Mahesh Verma

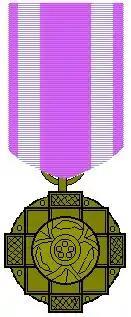
Padma Shri India

Verma received the State Award from the Government of Delhi in 2001, the B. C. Roy Award in 2007, and the civilian award of Padma Shri in 2014, when he was included in the Republic Day honours. He was the "Health Personality of the Year" for 2012, an honour from the Federation of Indian Chambers of Commerce and Industry (FICCI). He is also a recipient of "Rotary Vashishat Sewa Samman" in 2002, "Dr. P. N. Behl Foundation Award" of the Delhi Medical Association in 2006, "Dr. B. C. Shroff Oration Award" of the Indian Prosthodontic Society Annual Conference in 2007, Commendation by the Vice Chief of Army Staff in 2009 and Commonwealth Dental Association Oration Award in 2010.